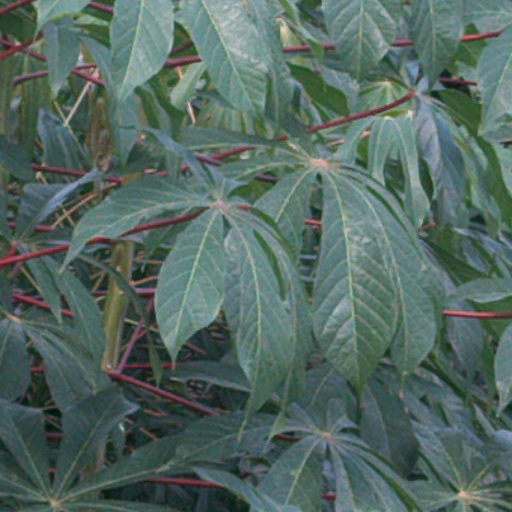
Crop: cassava